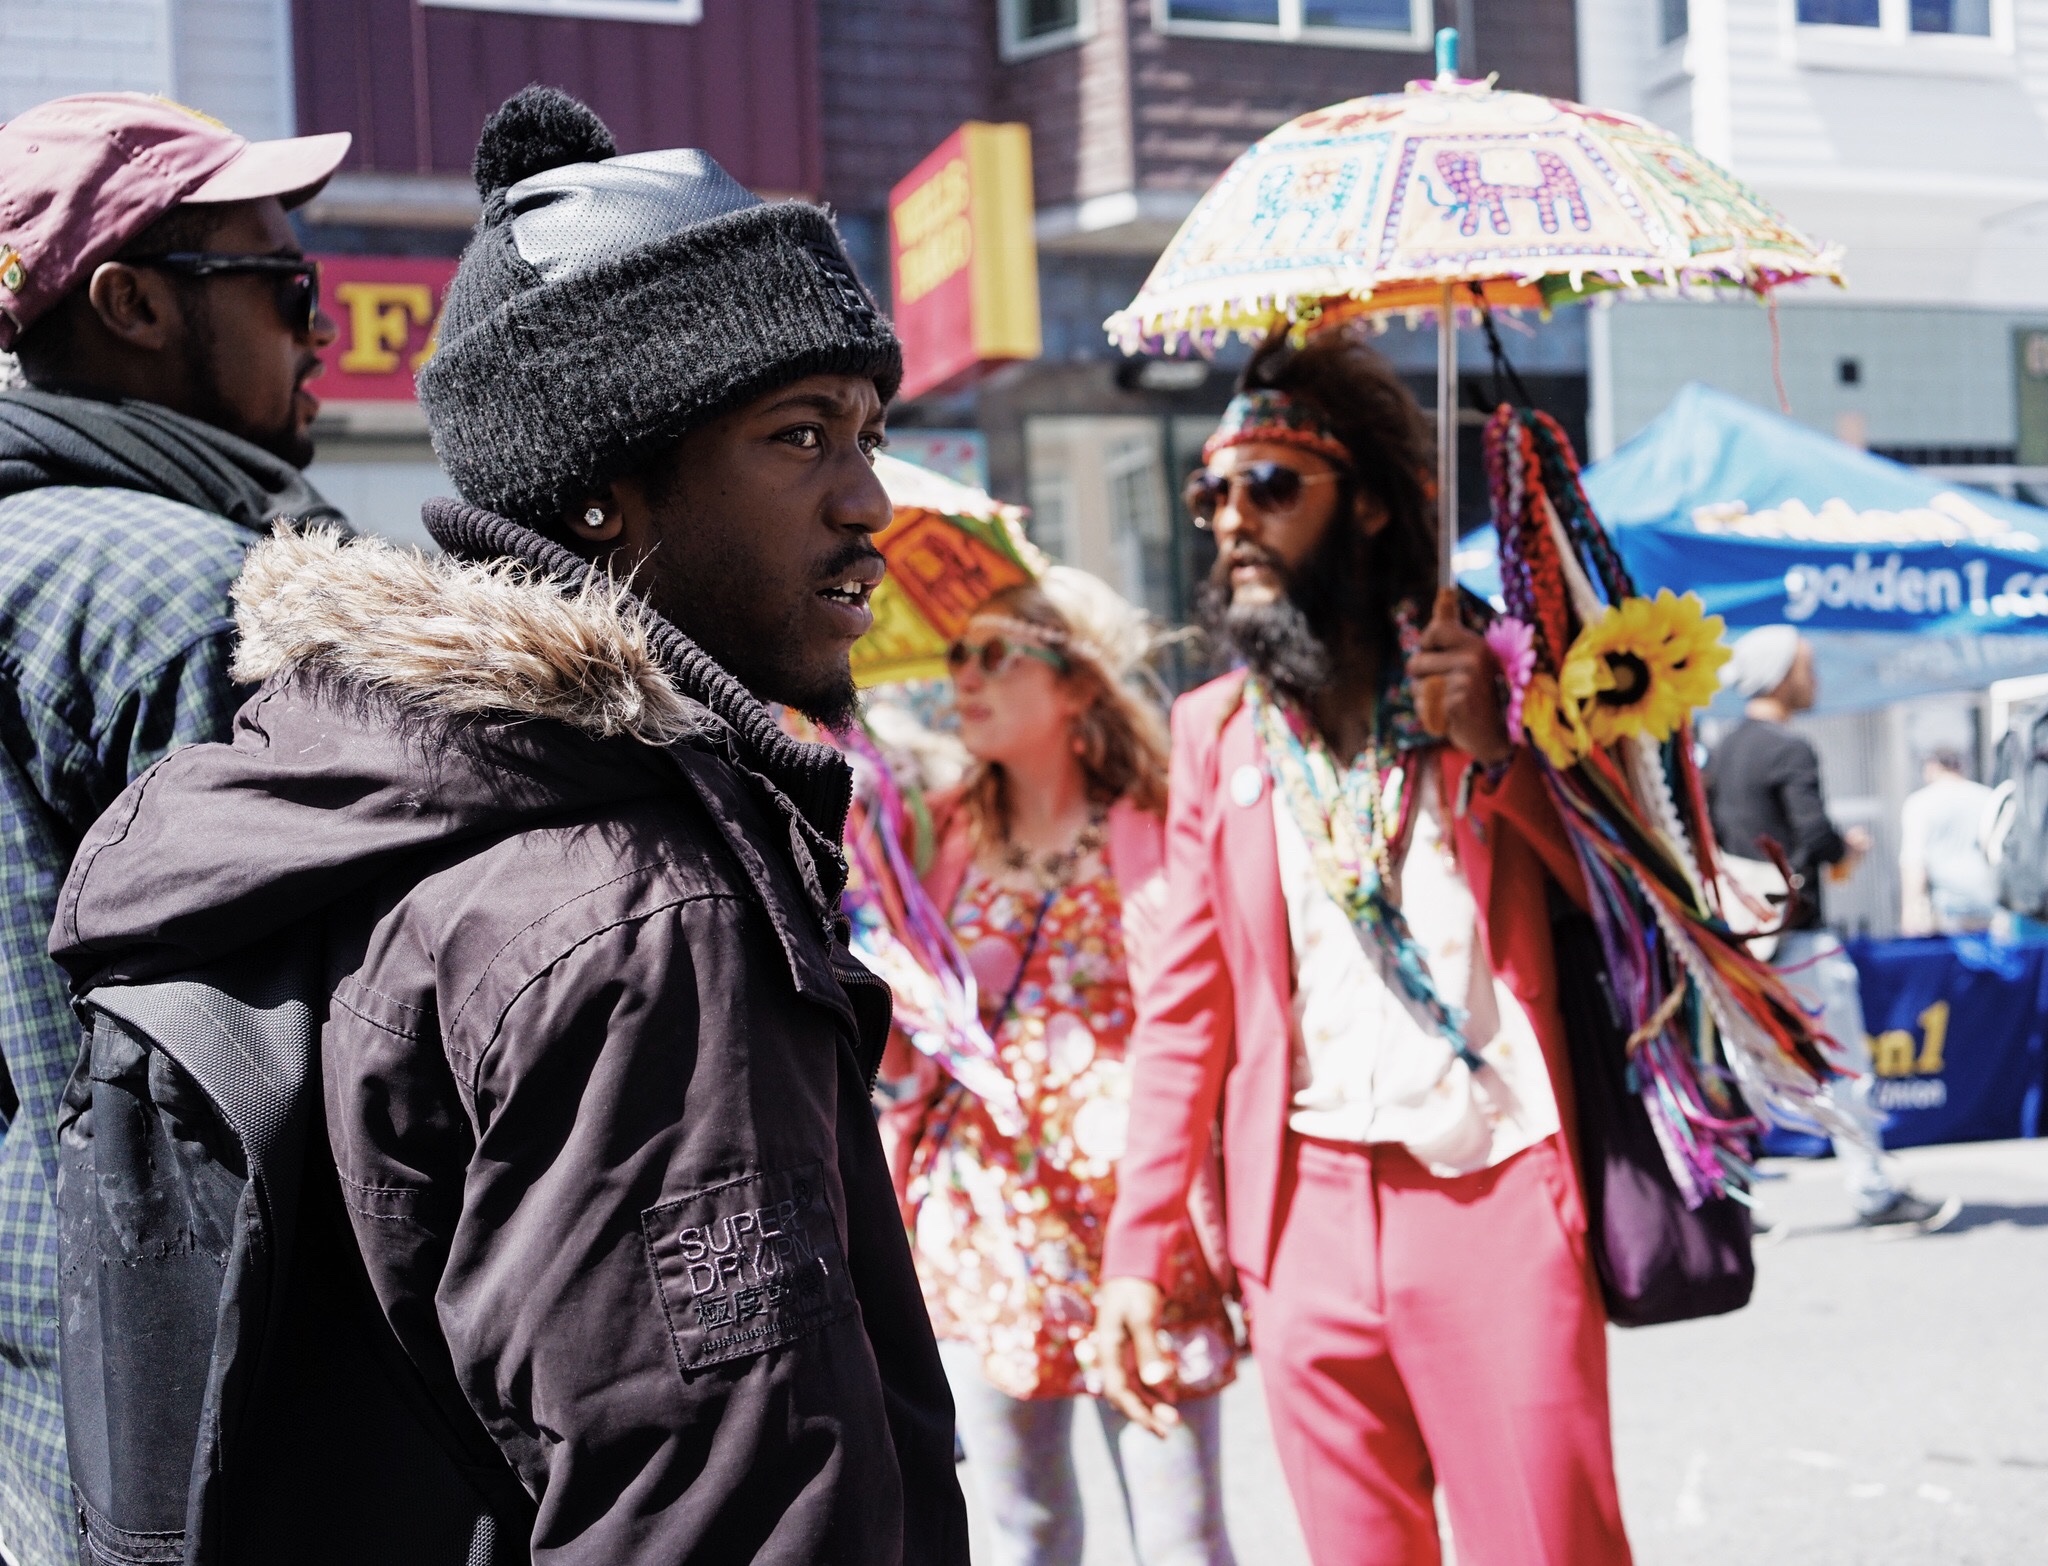
carnival, clothing, festival, tradition